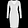
Label: Dress